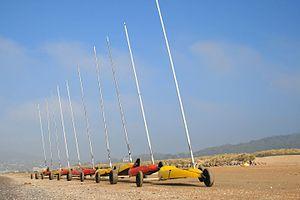
Chars à voile sur la plage de Cabourg.
Le char à voile est un sport de conduite d'un véhicule à roues propulsé par une voile. Il est pratiqué sur les grandes plages de sable.